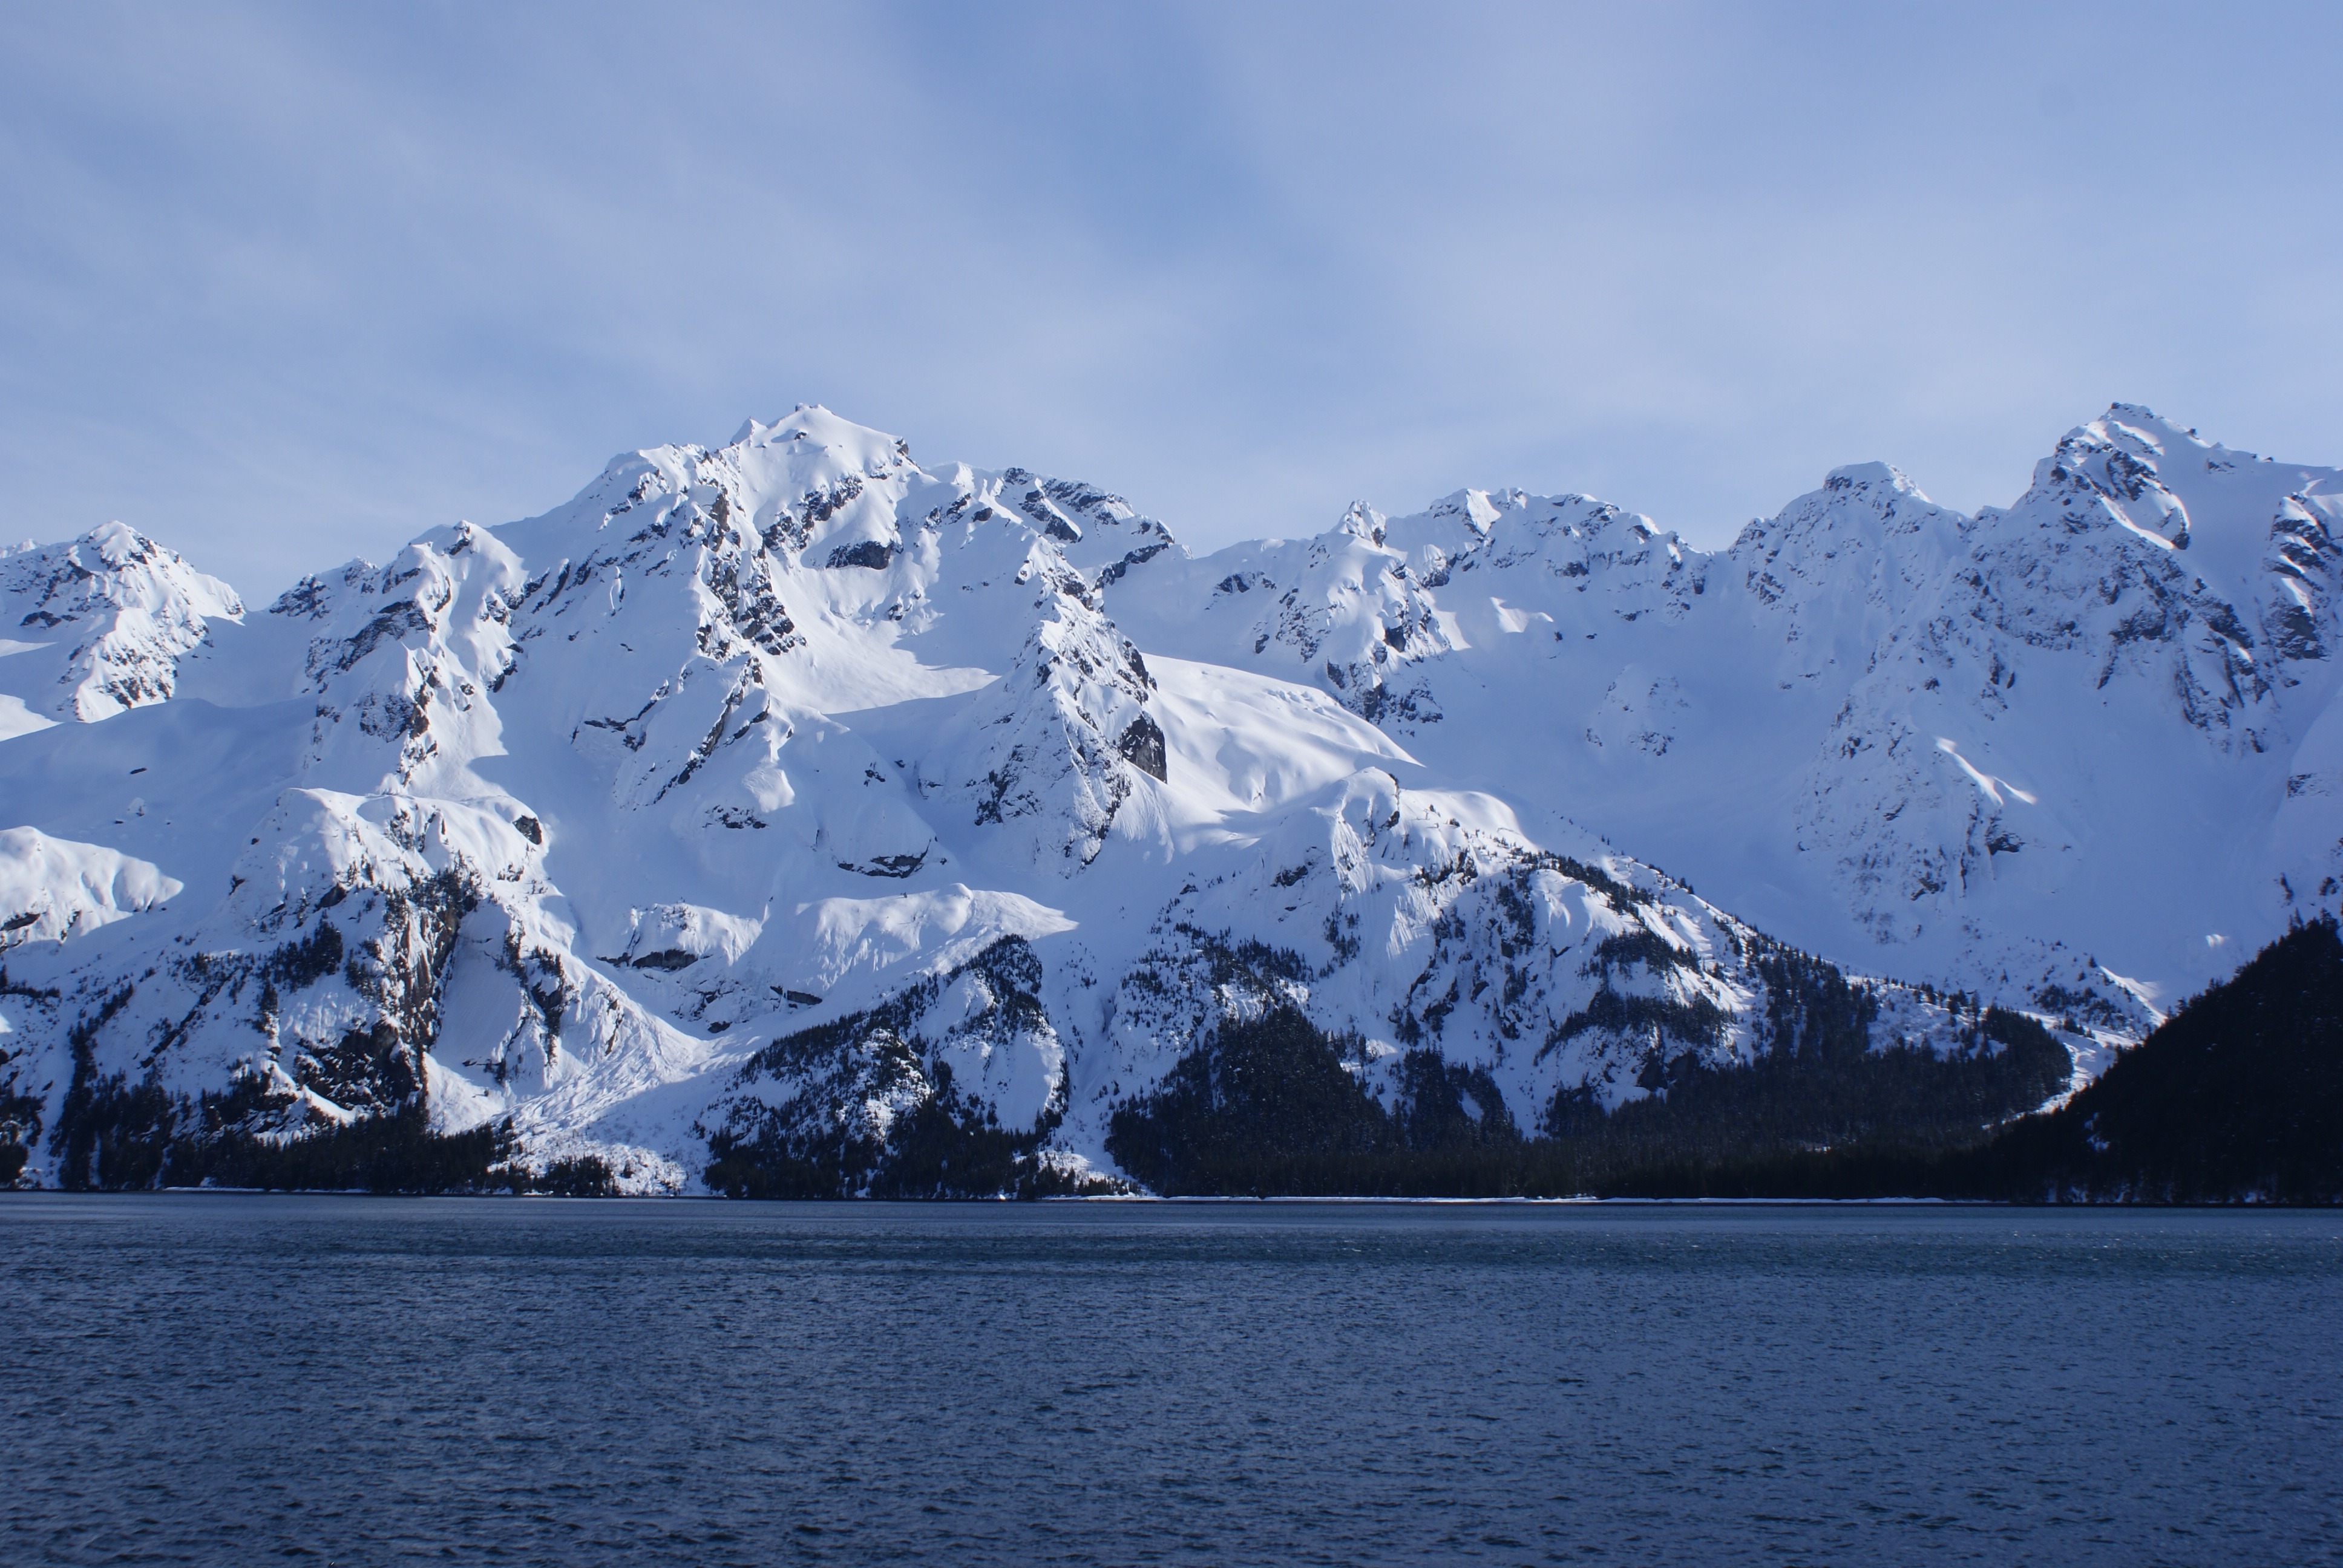
landscape, nature, mountain, snow, winter, white, countryside, lake, mountain range, ice, scenic, glacier, fjord, arctic, mountains, alps, alaska, landform, arctic ocean, geographical feature, mountainous landforms, glacial landform, geological phenomenon